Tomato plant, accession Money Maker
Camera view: horizontal (90 deg, fisheye); turntable rotation: 120 degrees
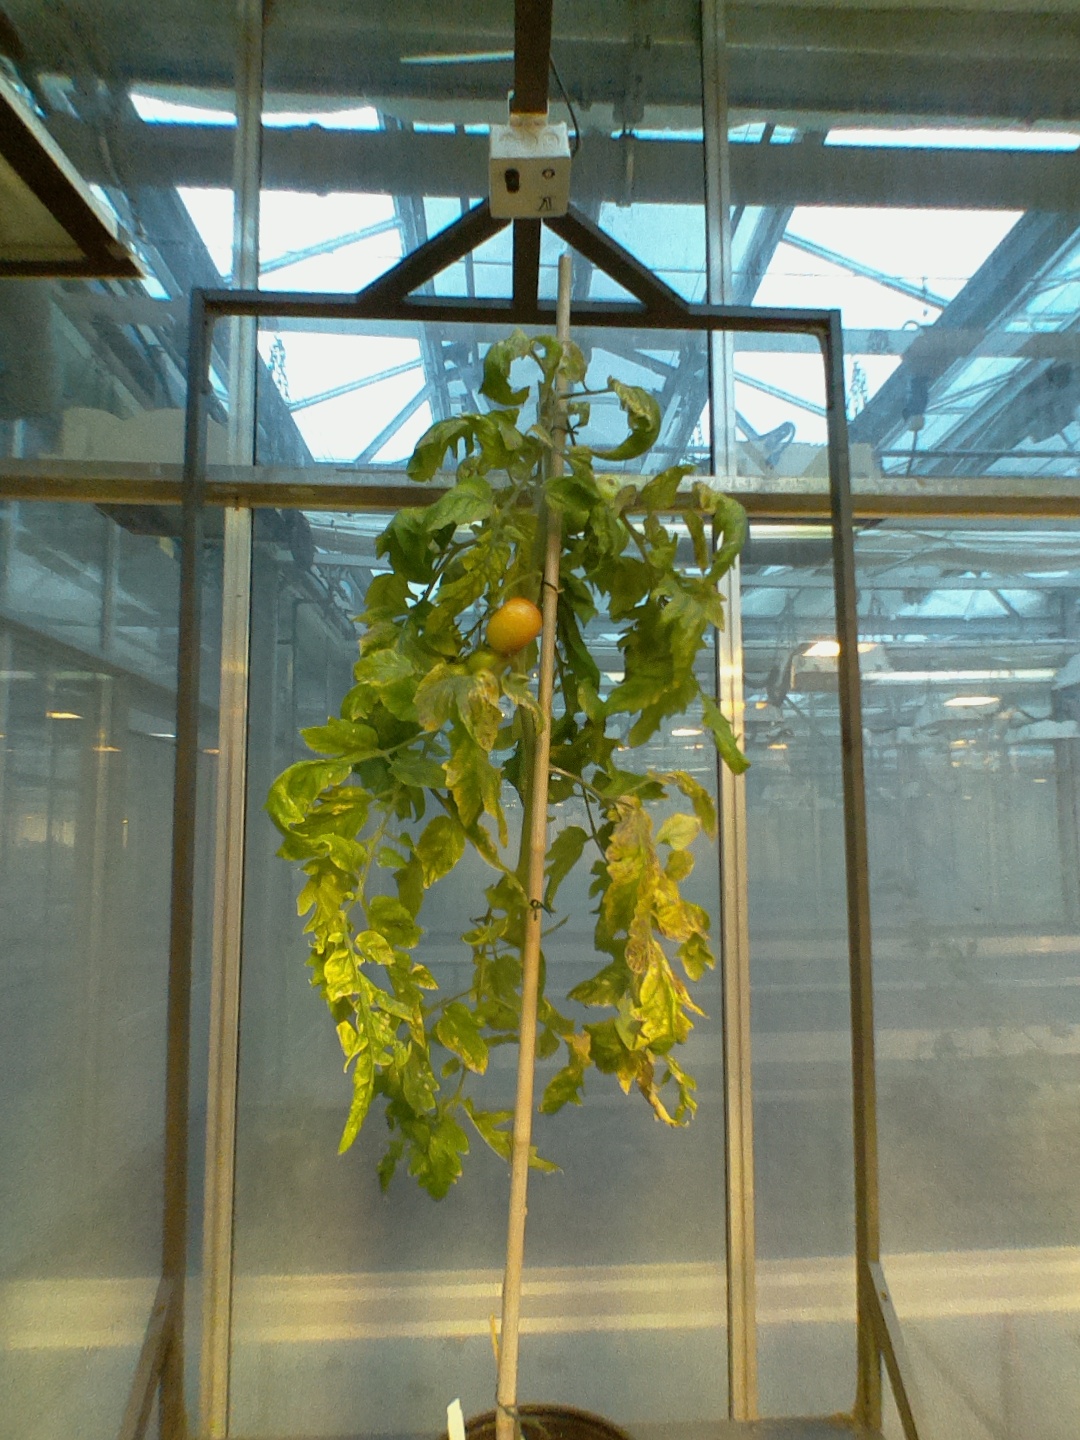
BBCH growth stage 79: 90% -100% of final fruit size